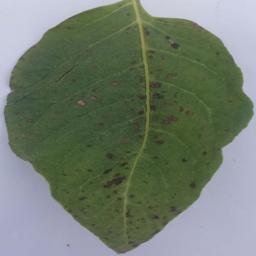
Etiqueta: Tizon_Temprano